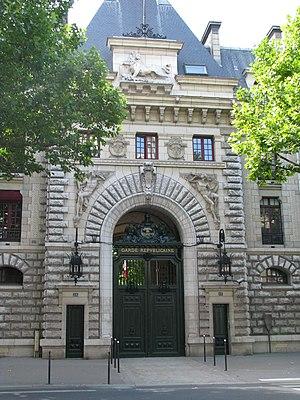
Caserne des Célestins, Paris
La Salle des traditions de la Garde républicaine est ouverte au public boulevard Henri-IV dans le 4ᵉ arrondissement de Paris.